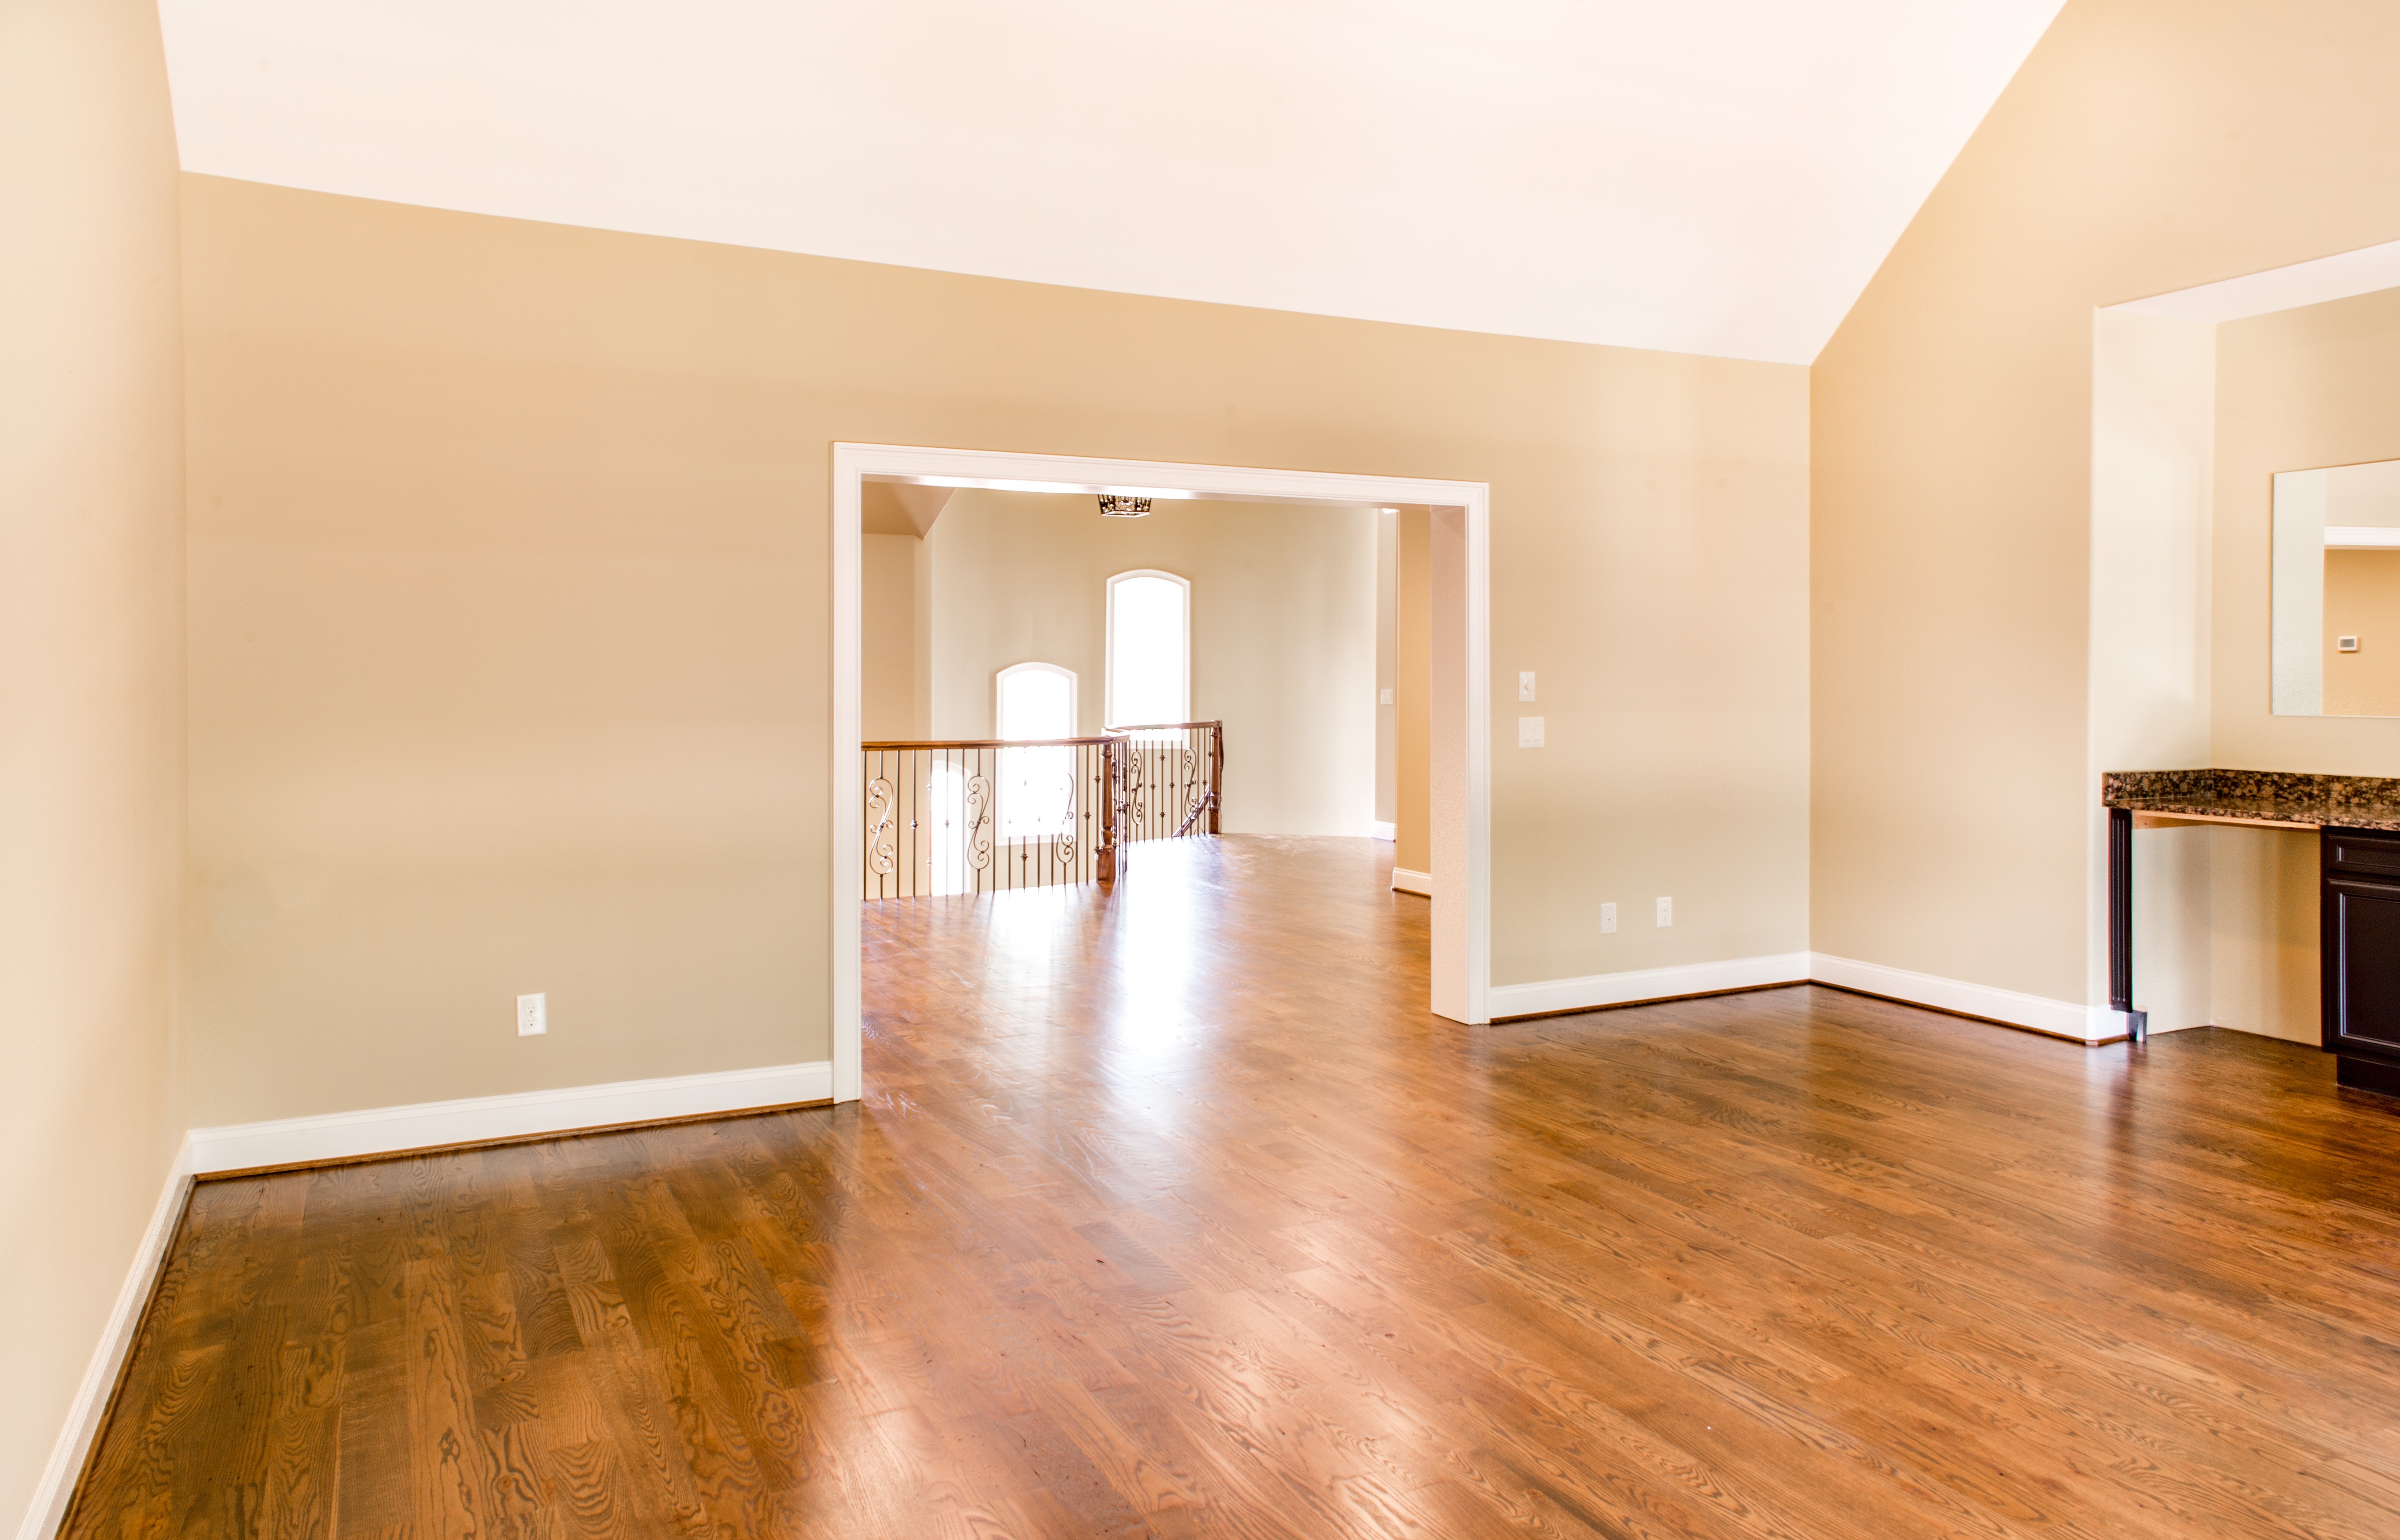
wood, floor, home, property, living room, residential, room, interior design, luxury, hardwood, estate, trim, real estate, flooring, wood flooring, laminate flooring